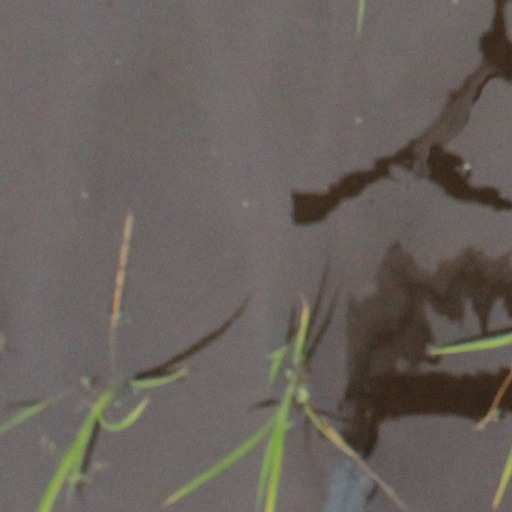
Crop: rice